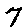
Label: 7